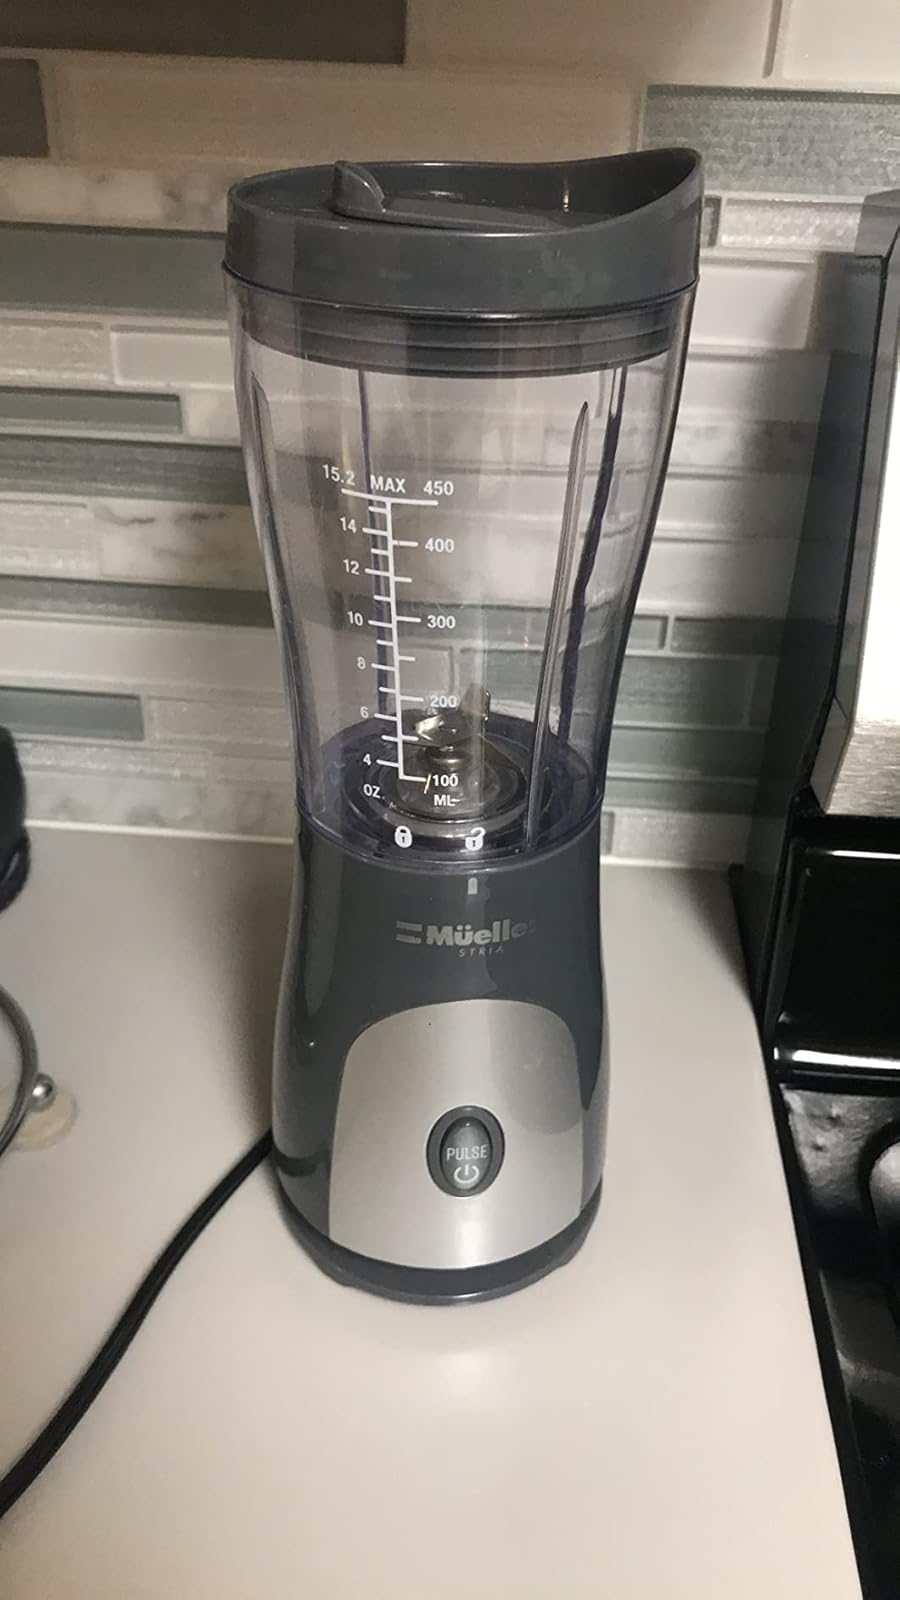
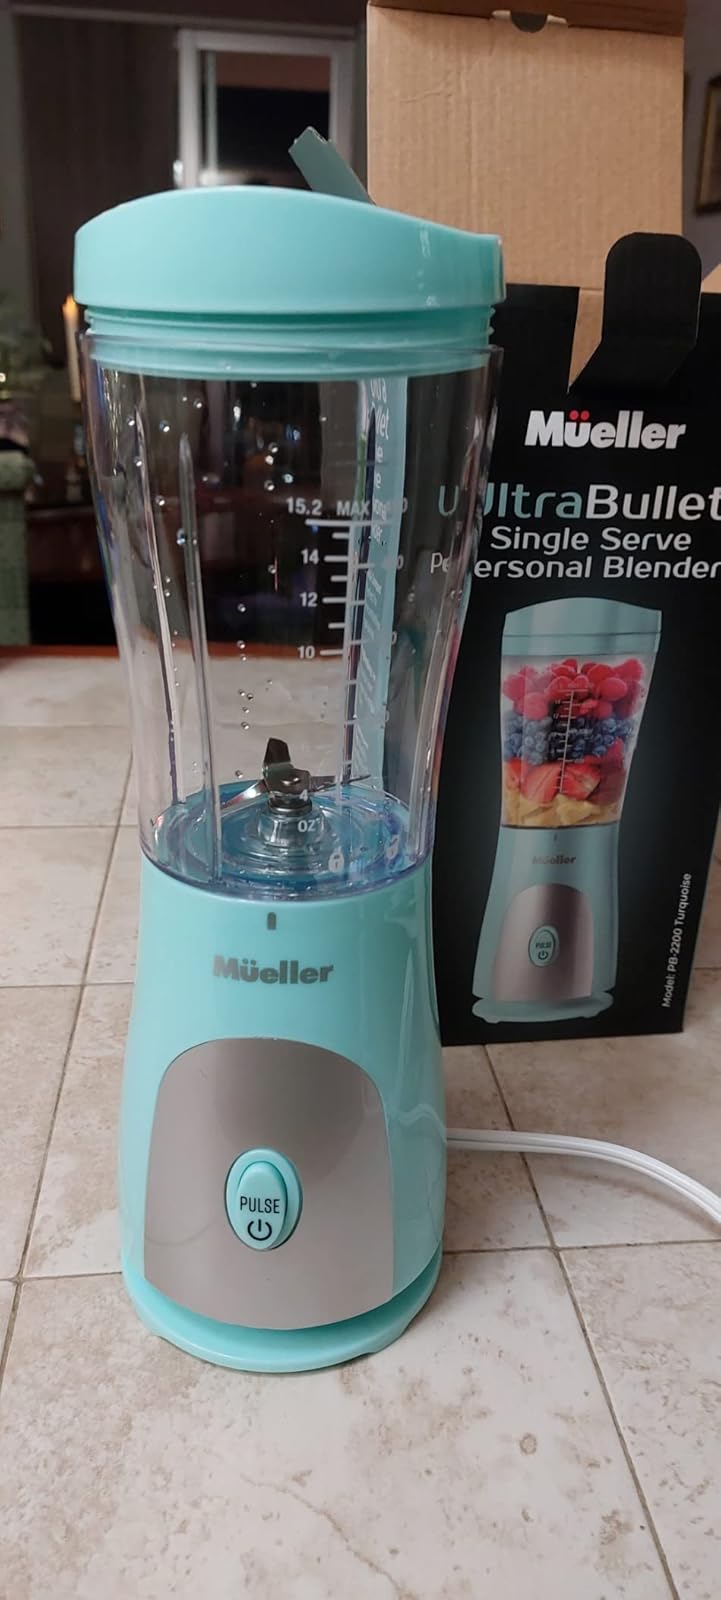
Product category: items_blender
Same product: no